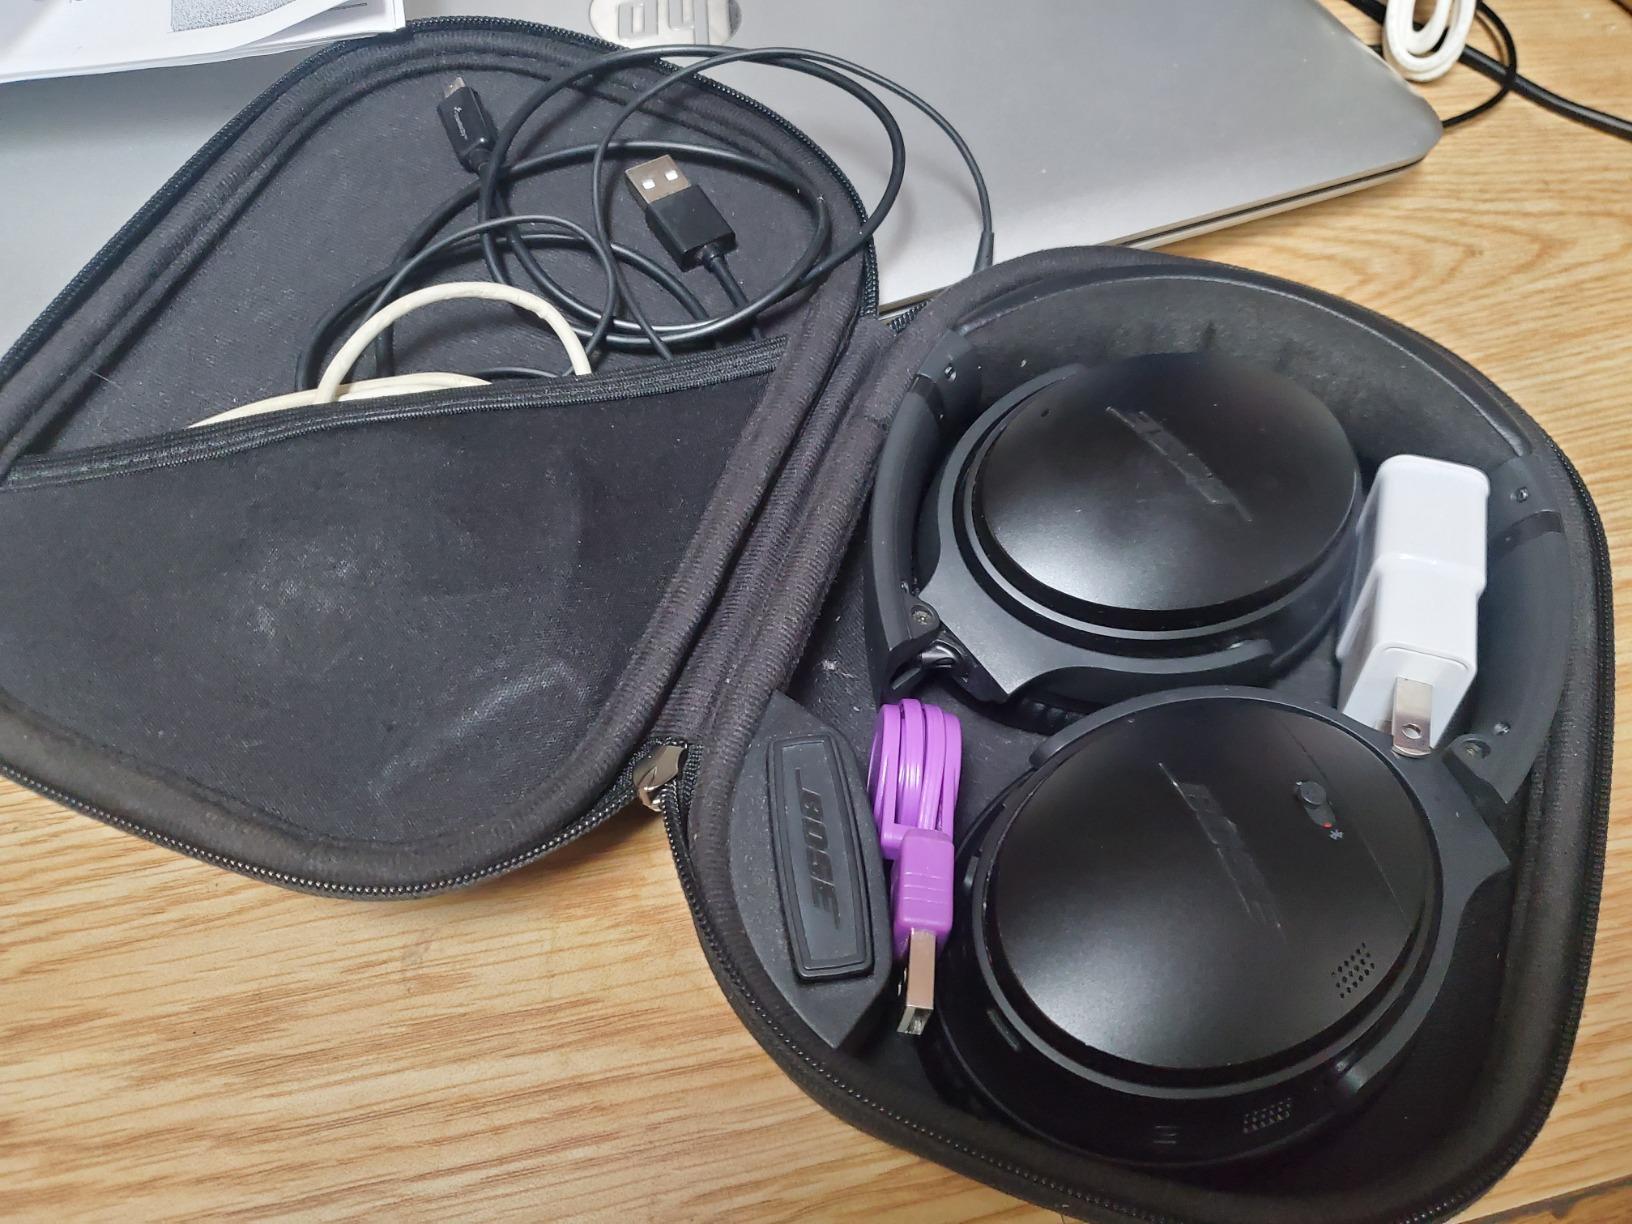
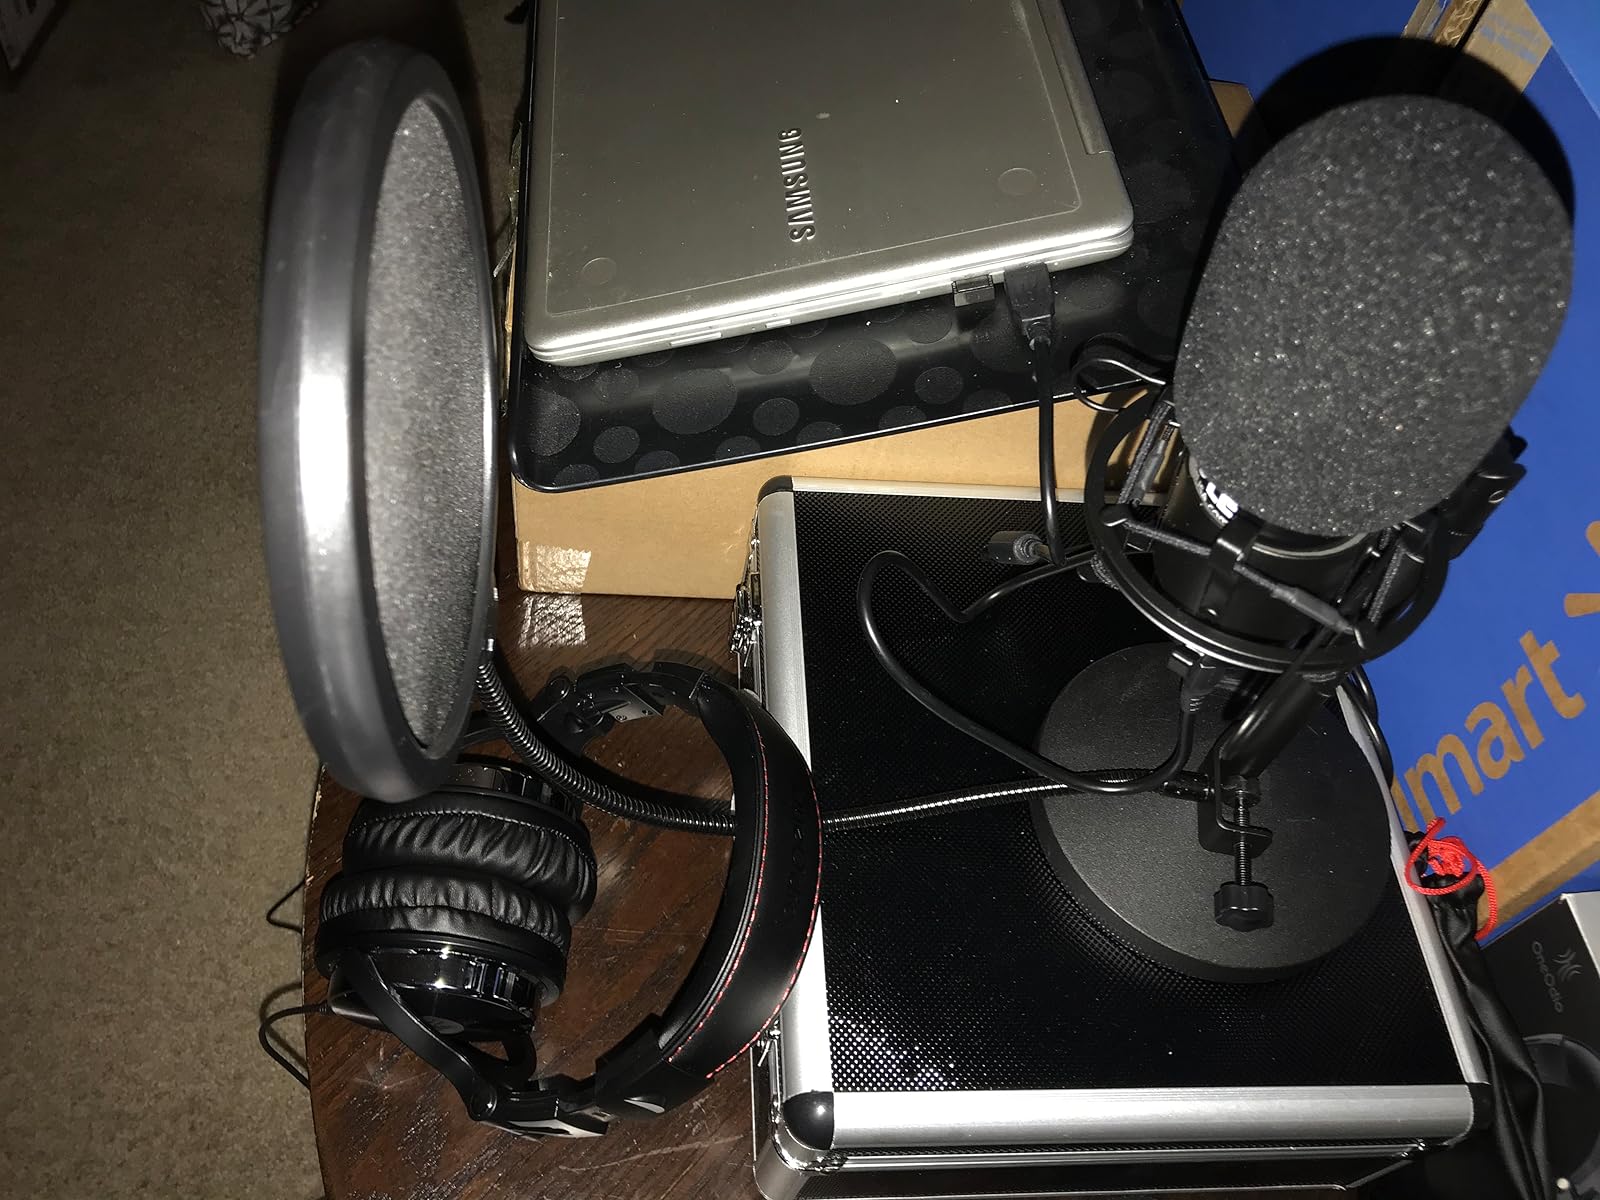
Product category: headphones
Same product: no